United Nations Security Council Resolution 761

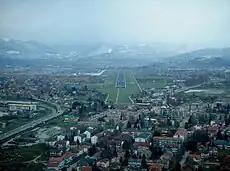
View of Sarajevo airport

United Nations Security Council Resolution 761, adopted unanimously on 29 June 1992, after reaffirming Resolutions 713 (1991), 721 (1991), 724 (1991), 727 (1992), 740 (1992) 743 (1992), 749 (1992), 752 (1992), 757 (1992), 758 (1992) and 760 (1992), the Council authorised the Secretary-General to immediately deploy additional elements of the United Nations Protection Force in Croatia and Bosnia and Herzegovina during the Yugoslav Wars.